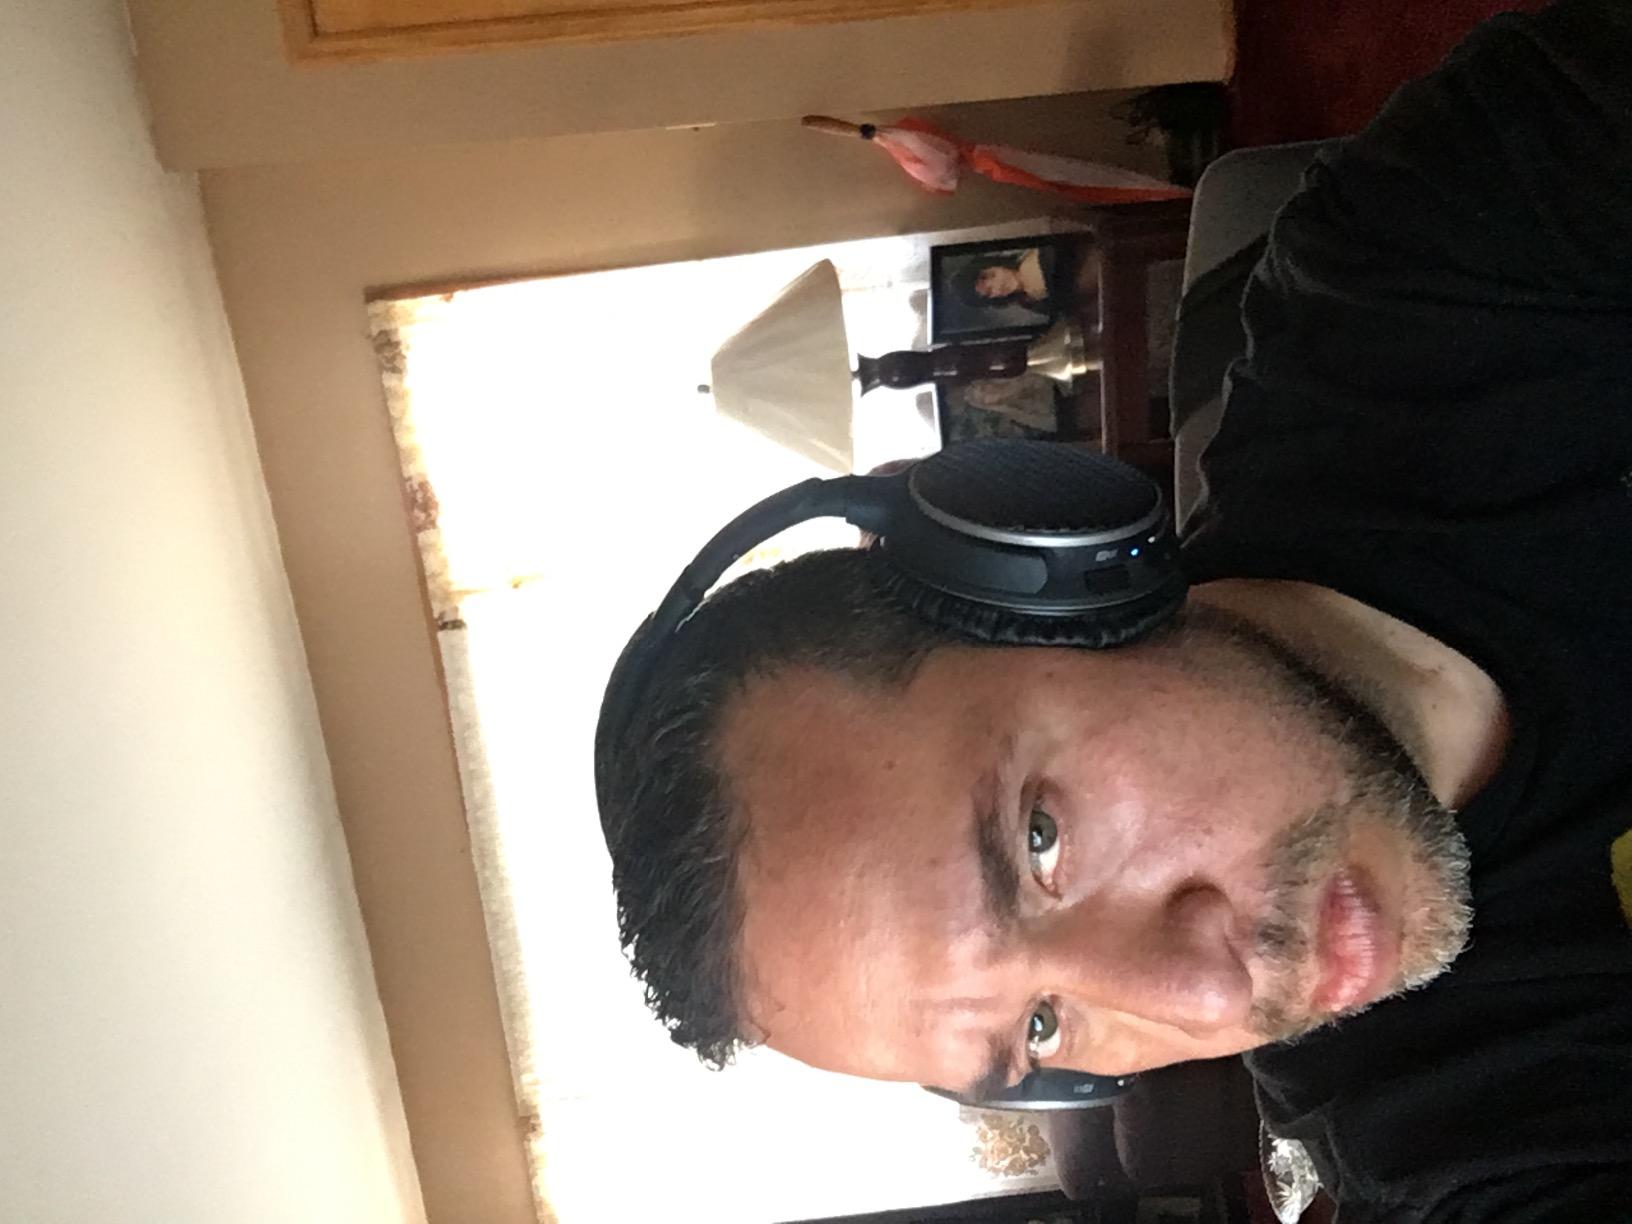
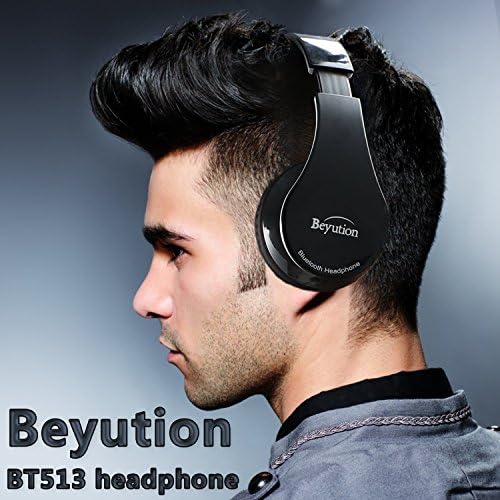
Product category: headphones
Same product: no